Plumpton, Northamptonshire

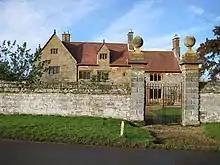
Plumpton manor house

Plumpton is a village and former civil parish, now in the parish of Weston and Weedon, in the West Northamptonshire district, in the ceremonial county of Northamptonshire, England. It is within the ecclesiastical parish of "St Mary & St Peter Lois Weedon with Weston and Plumpton". In 1931 the parish had a population of 32.